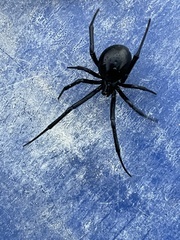
Species: Lactrodectus_hesperus